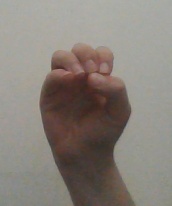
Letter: ha